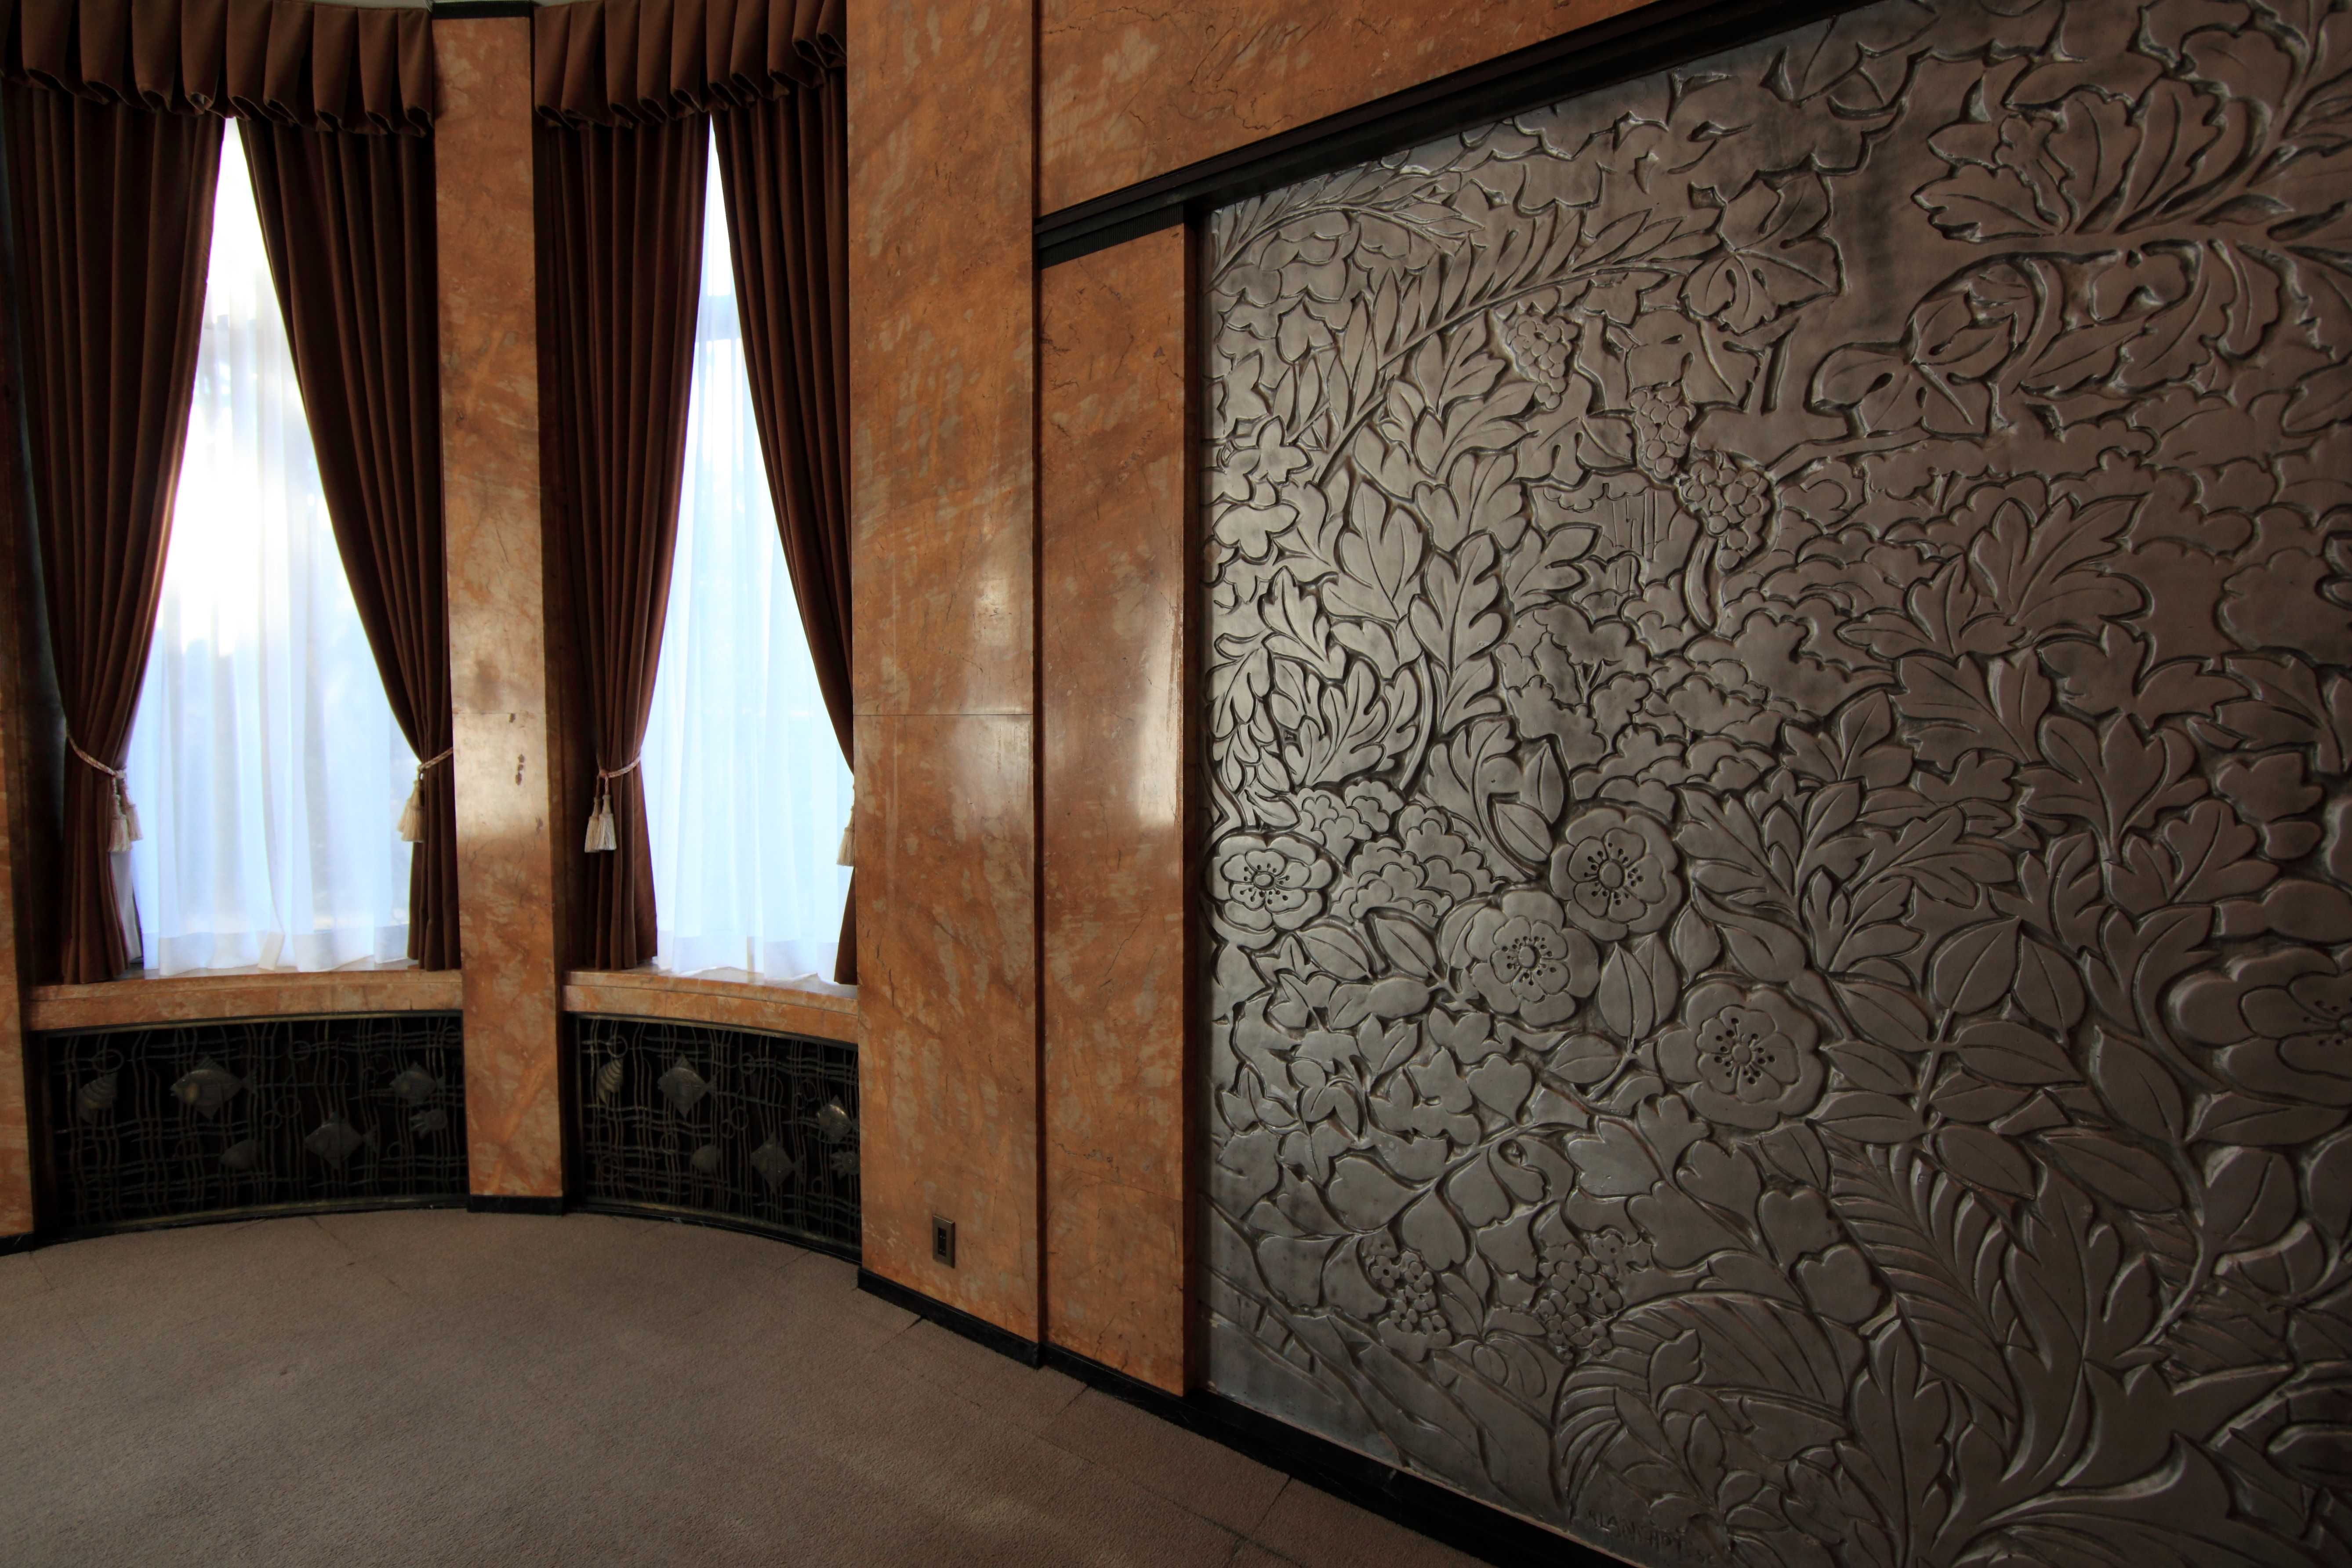
wood, house, floor, interior, home, wall, arch, high, museum, curtain, metropolitan, room, interior design, art, cool image, design, tokyo, 5d, style, hires, markii, artdeco, hi, res, resolution, canonef14mmf28liiusm, teien, window covering, window treatment